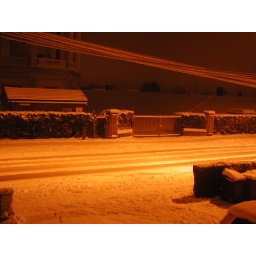
View of the snow encrusted cables with the water tower in the background taken with no flash